Checkers and Rally's

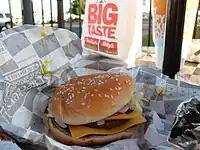
The Big Buford burger

In February 2020, Checkers & Rally's named Frances Allen, former CEO of Boston Market, as their new CEO. She left the position in April 2024 and was replaced by Chris Tebben, former President of Mars Retail Group, in September 2024 .